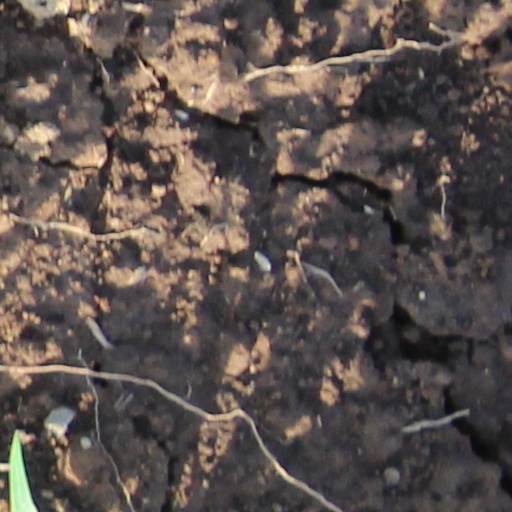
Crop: wheat